Old Canadian Bank of Commerce Building

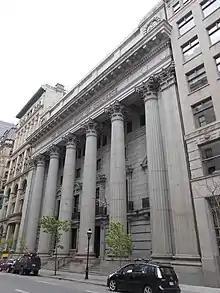
The old Canadian Imperial Bank of Commerce Building on Saint Jacques Street in Old Montreal.

The building was built in 1906-1909. The five-storey building was designed by Darling and Pearson in the Edwardian Baroque style and is fronted by a monumental hexastyle Corinthian portico carved from grey Stanstead granite from Stanstead in Quebec's Eastern Townships.